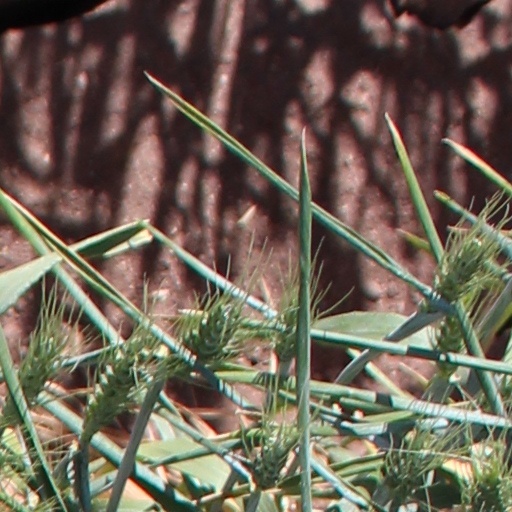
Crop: wheat